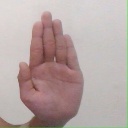
अक्षर: ध